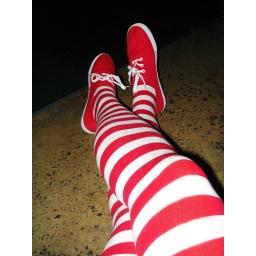
Part of my fancy dress party outfit last weekend at the St Petersburg warehouse in St Peters, Sydney